Scout (rocket family)

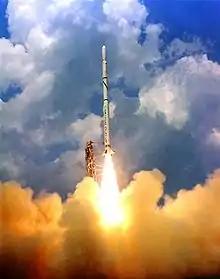
The first launch of Scout B, in 1965.

The Scout family of rockets were American launch vehicles designed to place small satellites into orbit around the Earth. The Scout multistage rocket was the first orbital launch vehicle to be entirely composed of solid fuel stages. It was also the only vehicle of that type until the successful launch of the Japanese Lambda 4S in 1970.